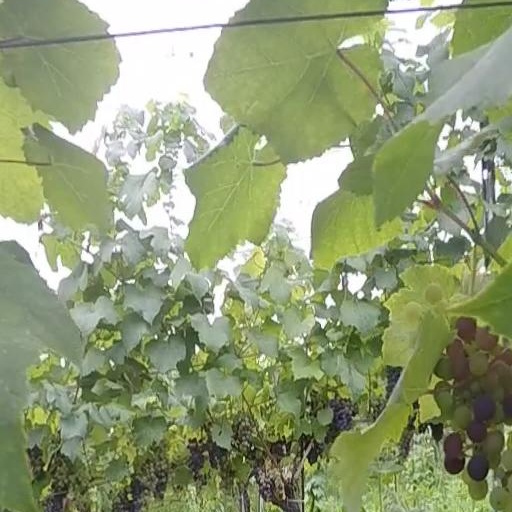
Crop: grape